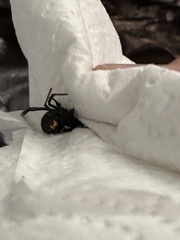
Species: Lactrodectus_hesperus